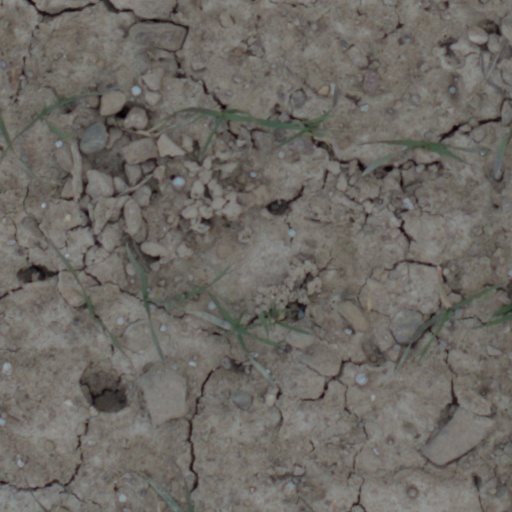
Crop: wheat